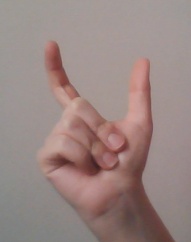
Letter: nun